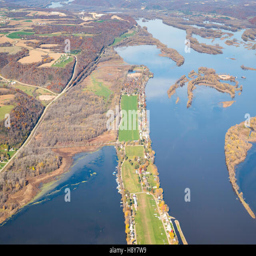
aerial photograph of the north